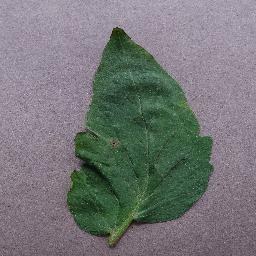
Label: Tomato___Target_Spot